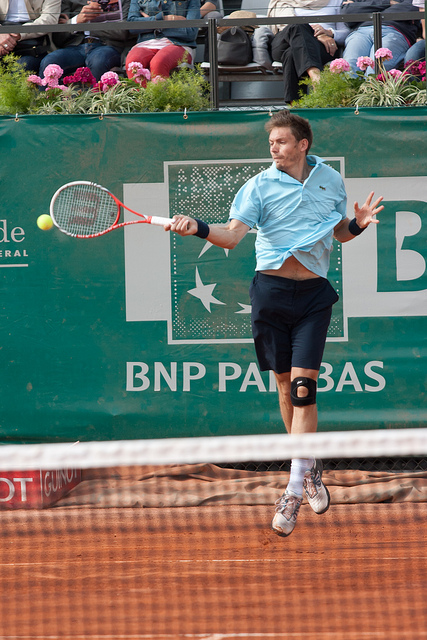
người đàn ông đang vung vợt tennis về phía bóng